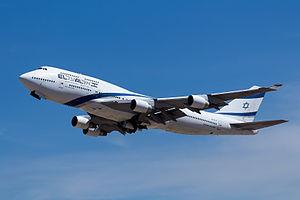
El Al. est la compagnie aérienne porte-drapeau d’Israël. C’est également la plus importante compagnie aérienne du pays. Son vol inaugural a lieu de Genève vers Tel-Aviv en septembre 1948. La compagnie dessert aujourd'hui 49 destinations sur quatre continents. Comme compagnie nationale de l'État d'Israël, El Al a joué un rôle dans les efforts humanitaires lors des missions en Éthiopie ou au Yémen. D'autre part, El Al est considérée comme la compagnie aérienne la plus vigilante sur le plan de la sécurité, pour notamment empêcher ou réduire l'impact d'attentats terroristes.